Fist and rose

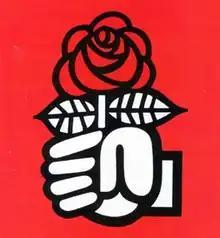
Marc Bonnet's 1969 version of the fist and rose emblem, without his signature.

The emblem was created in France within the Socialist Party (PS), at the time of its transformation from the prior SFIO at the Alfortville Congress (May 1969) and of its enlargement to the rest of the "non-communist left" at the Épinay Congress (June 1971). The emblem of the SFIO was the Three Arrows, a 1930s anti-fascist symbol, which was falling in disuse as the party wished to modernize. The Ceres, a left-leaning faction, had taken control of the PS Paris Federation and actively sought to change the party. The initiative for the emblem is frequently, although disputedly, credited to Didier Motchane, a co-founder of the Ceres, who claimed to have "invented" it in his 2010 memoirs, but a role was also played by Georges Sarre, the first secretary of the Paris Federation, and Paul Calandra, its secretary for propaganda. In late 1969, Calandra asked Yann Berriet, the founder of a communication agency, to come up with ideas expected to signal change and attract new members, especially women, with the request that they not look "too bolshevik". Calandra and Berriet met with Marc Bonnet, a graphic designer and a former employee of Berriet's agency, who submitted three draft designs; the federation leadership chose the fist and rose, of which Bonnet then drew a final form. (According to Évelyn Soum, the other two submissions were a carnation and a bloom of flowers.) The rose symbol drew on long-standing associations with socialism.